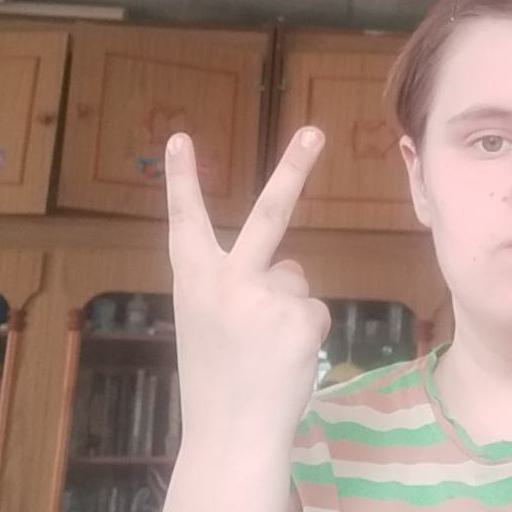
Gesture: peace_inverted